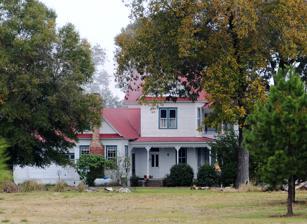
Building: Haigler House
Country: United States of America
Year built: 1893
Historic house in South Carolina, United States United States historic place Haigler House U.S. National Register of Historic Places Haigler House, November 2012 Show map of South Carolina Show map of the United States Location Winding Brook Dr., near Cameron, South Carolina Coordinates 33°33′45″N 80°40′52″W / 33.56250°N 80.68111°W / 33.56250; -80.68111 Area 14.9 acres (6.0 ha) Built 1893 ( 1893 ) Architectural style Queen Anne NRHP reference No. 01001099 Added to NRHP October 12, 2001 Haigler House is a historic home located near Cameron , Calhoun County, South Carolina with approximately fifteen acres of land. It was built in 1893 by Thomas Shadrack Haigler, and is a simple two-story, frame, Queen Anne style farmhouse accentuated with Folk Victorian decorative details. The house features approximately 3,000 square feet of exterior porches with decorative spindlework and carved brackets. The property also includes an ice house , a spring house , and a chicken coop / pony stall. Cotton fields surround the house and are still cultivated today. Thomas Haigler inherited 910 acres of land from his father in the latter part of the 19th century and subsequently purchased an additional 305 acres. On this property, he constructed a home where he resided with his first wife, Frances, and their seven children. Following Frances's death in 1913, Haigler remarried and had an additional four children with his second wife, Agnes. All 11 children were raised in the house. During the 1920s, Haigler encountered financial difficulties and began mortgaging parcels of the land. By 1927, all of the property had been auctioned off and purchased by the Bank of Cameron. In the late 1940s, A.W. Stanfield acquired 43 acres, including the house, which remained in the Stanfield family until 1996. It was listed in the National Register of Historic Places in 2001. References